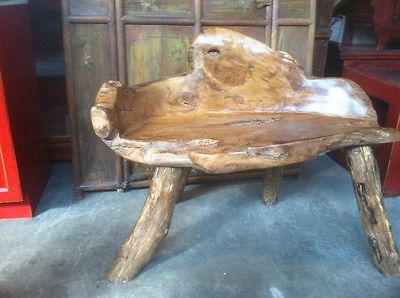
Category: chair